Murud-Janjira

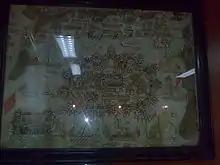
Fort Murud-Janjira paintings from the 17th century in the Mughal

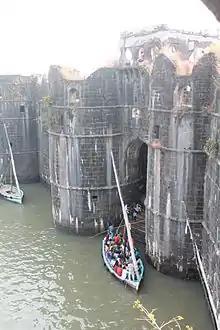
Entry Gate into Murud Janjira Fort. Accessible by ferry.

Murud-Janjira Fort is situated on an oval-shaped rock off the Arabian Sea coast near the port city of Murud, south of Mumbai, in the middle of the western Indian coastline. Janjira is considered one of the strongest coastal forts in India. The fort is approached by sailboats from Rajapuri jetty. The main gate of the fort faces Rajapuri on the shore and can be seen only when one is about away from it. It has a small postern gate towards the open sea for escape.